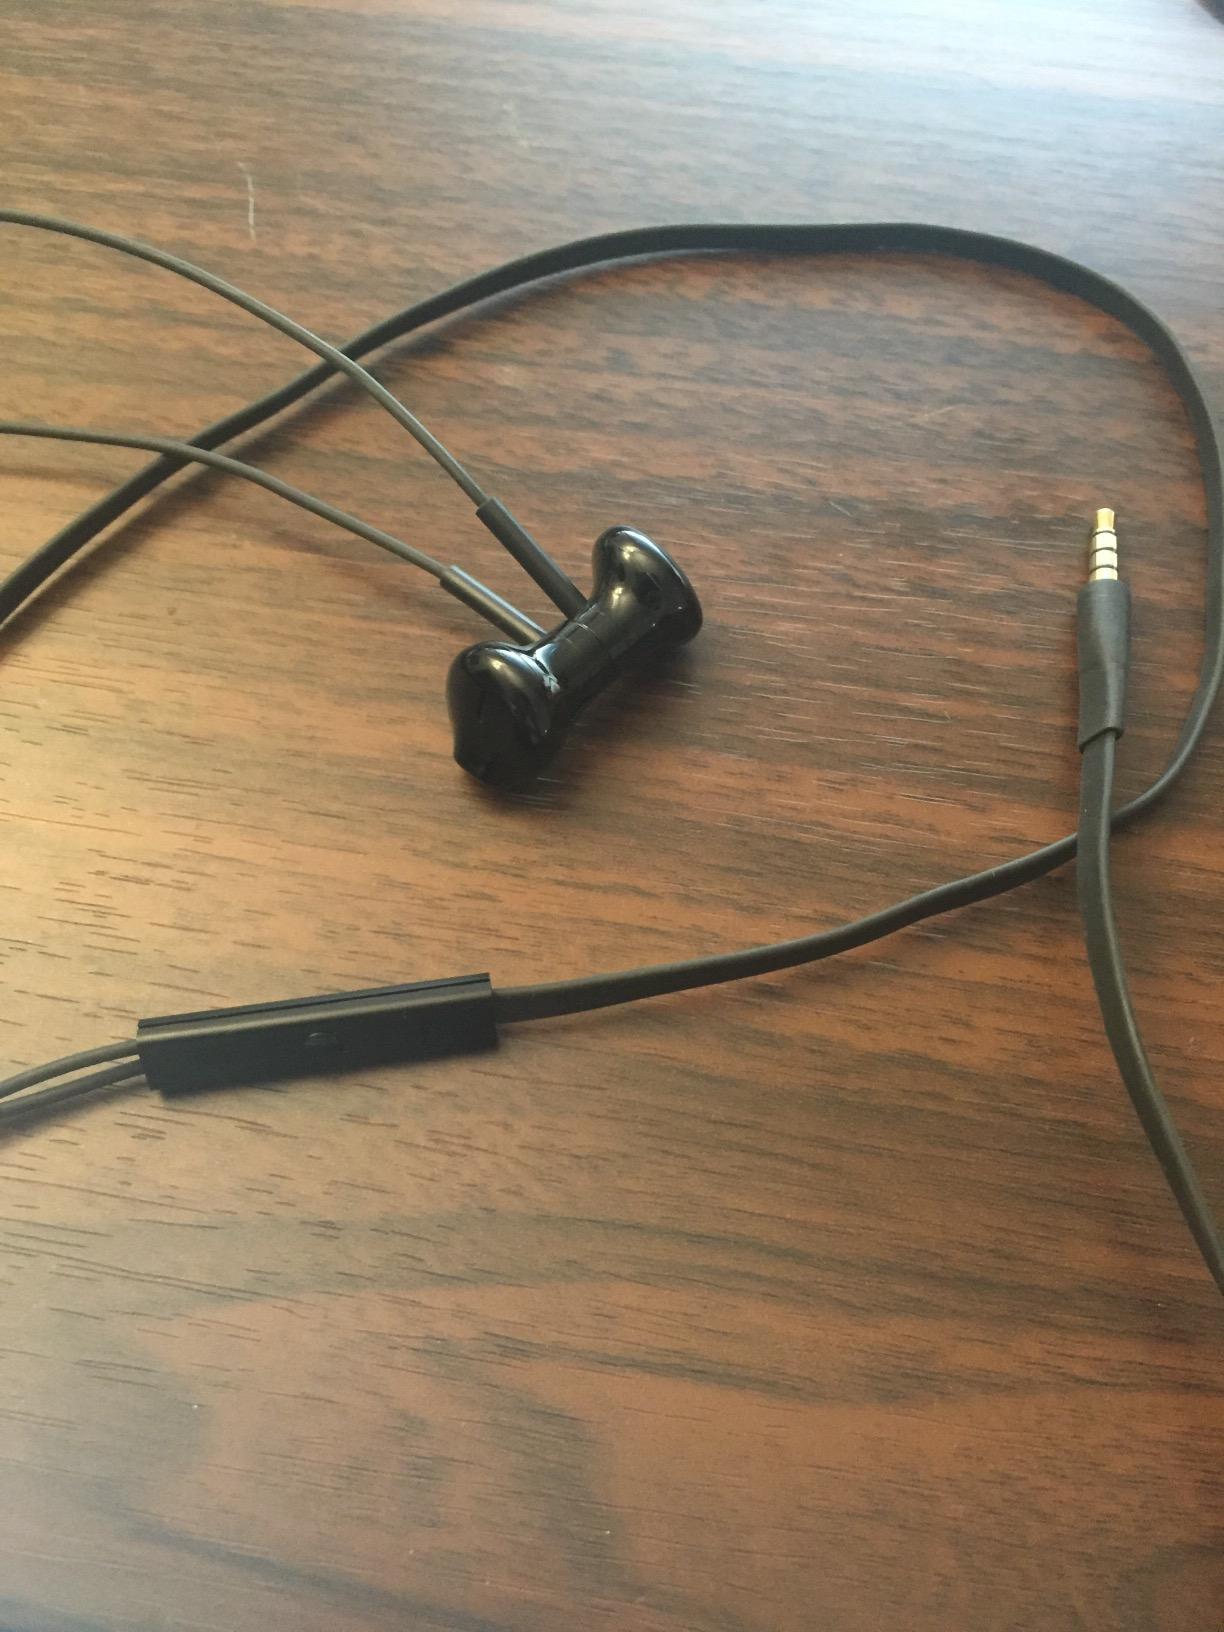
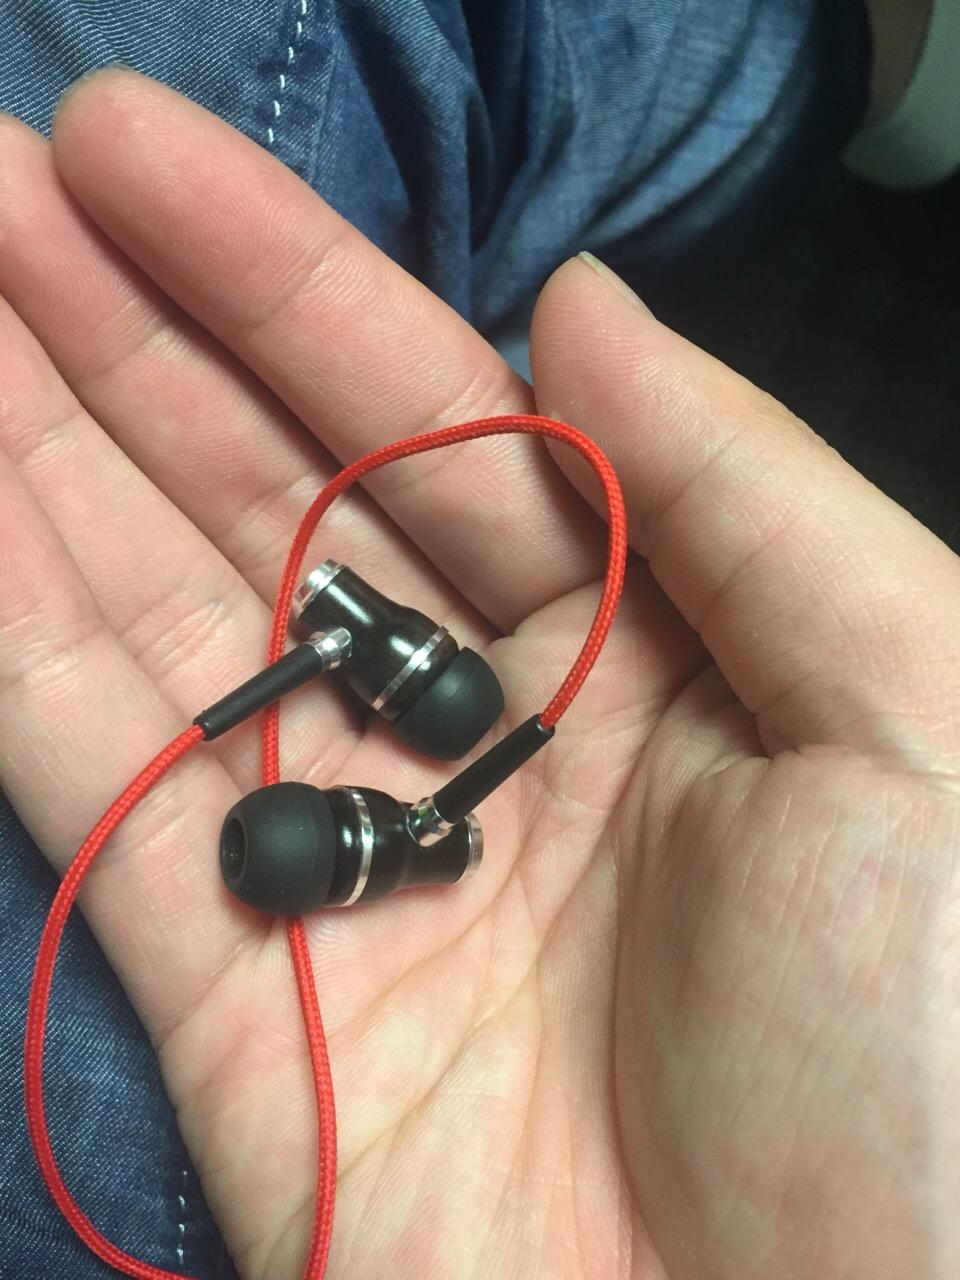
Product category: headphones
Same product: no